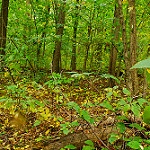
Label: forest